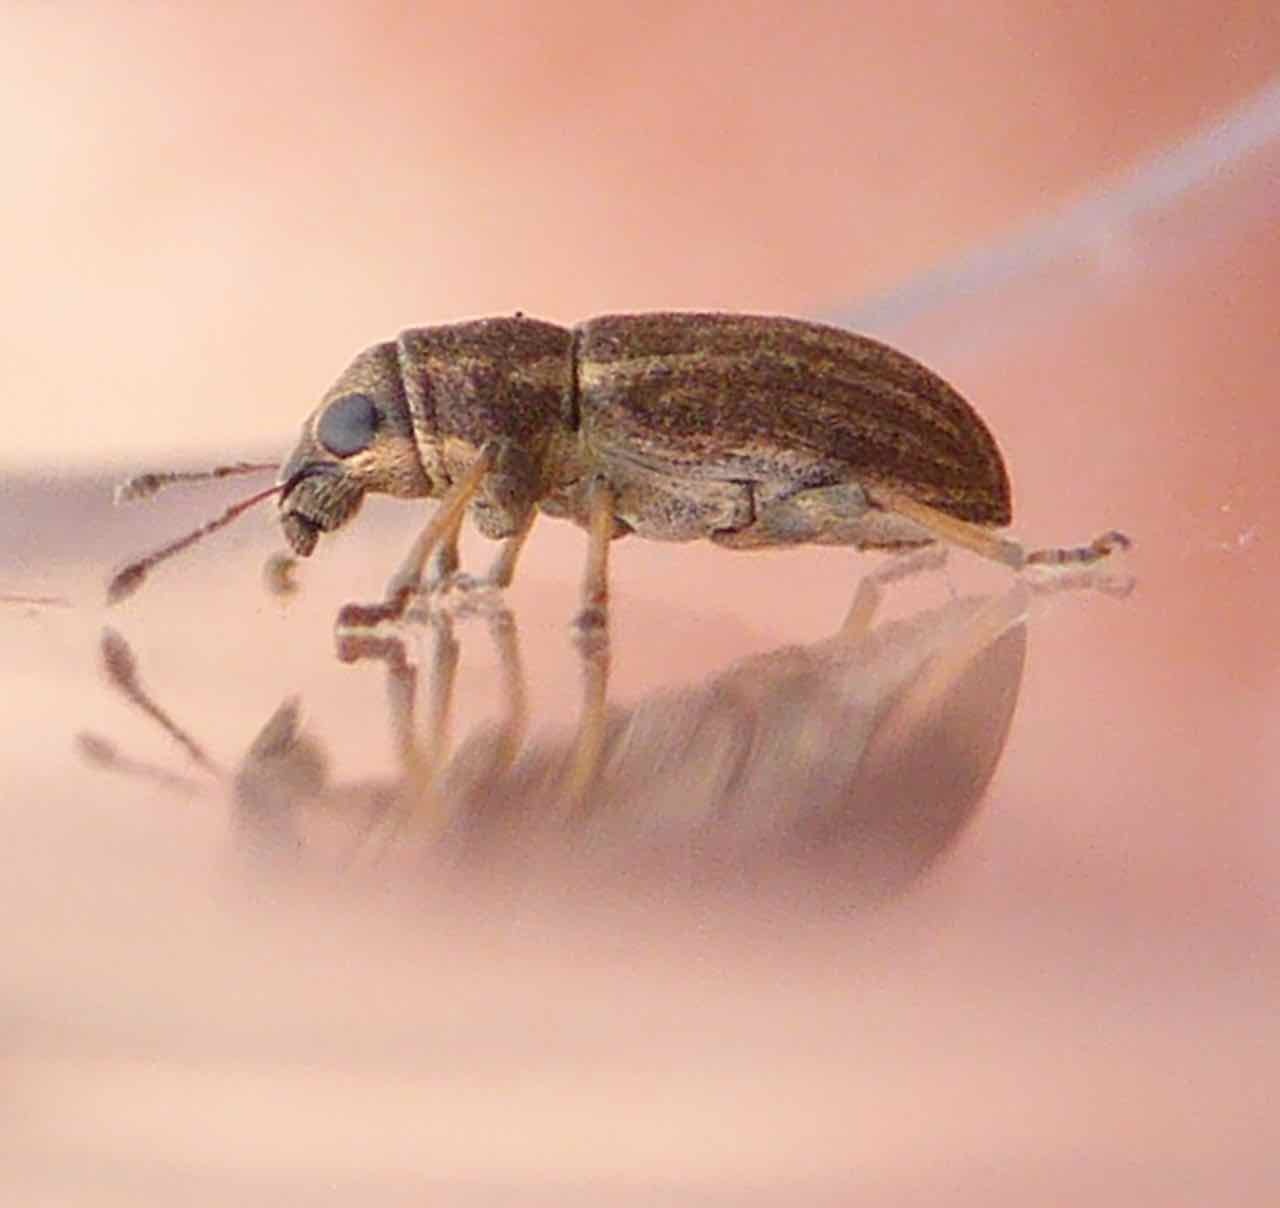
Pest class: pea_leaf_weevil